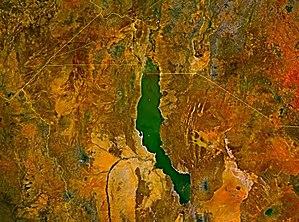
L'Homme d'Eliye Springs est le nom donné à un crâne fossile d'Homo sapiens, découvert en 1983 à Eliye Springs, sur la rive occidentale du Lac Turkana, au Kenya. Il est estimé âgé de 200 000 à 300 000 ans sur la base de sa morphologie, car sa découverte en surface n'a pas permis d'avancer une datation fondée sur la stratigraphie.
Le lac Turkana, anciennement nommé lac Rudolf ou lac Rodolphe, est un lac endoréïque qui fait partie de la vallée du Grand Rift, ou grande faille est-africaine. Celle-ci, parsemée de lacs et de volcans, court de l'Éthiopie au nord, jusqu'au Mozambique au sud. D’une superficie de 6 405 km² et d'une longueur de quelque 290 km, le lac Turkana se trouve pour l'essentiel sur le territoire du Kenya. Seule son extrémité septentrionale se trouve en Éthiopie.
Le « Triangle d'Ilemi » est un territoire contesté d’Afrique de l'Est. Défini de manière ambiguë, il mesure entre 10 320 et 14 000 km². Il est revendiqué par l’Éthiopie, le Soudan du Sud et le Kenya. Il doit son nom au chef Anuak « Ilemi Akown ».
Lomekwi 3 est un site archéologique de la région du lac Turkana au Nord du Kenya. Il a livré des objets de pierre taillée datant de 3,3 millions d'années, soit les plus anciens outils préhistoriques connus en 2015. Cette découverte remet en question l'idée communément admise jusqu'alors selon laquelle l'apparition des outils de pierre serait liée à l'émergence du genre Homo ainsi qu'à des changements climatiques. Le nom de Lomekwien a été proposé pour désigner cette industrie lithique très ancienne, antérieure de près de 700 000 ans à l'Oldowayen et d'environ un demi-million d'années au plus ancien fossile - un demi-corps mandibulaire LD 350-1, 2,75- 2,8 millions d'années) dont l'anatomie partage des caractères communs avec l'Australopithèque et le genre Homo, documentés peu auparavant.